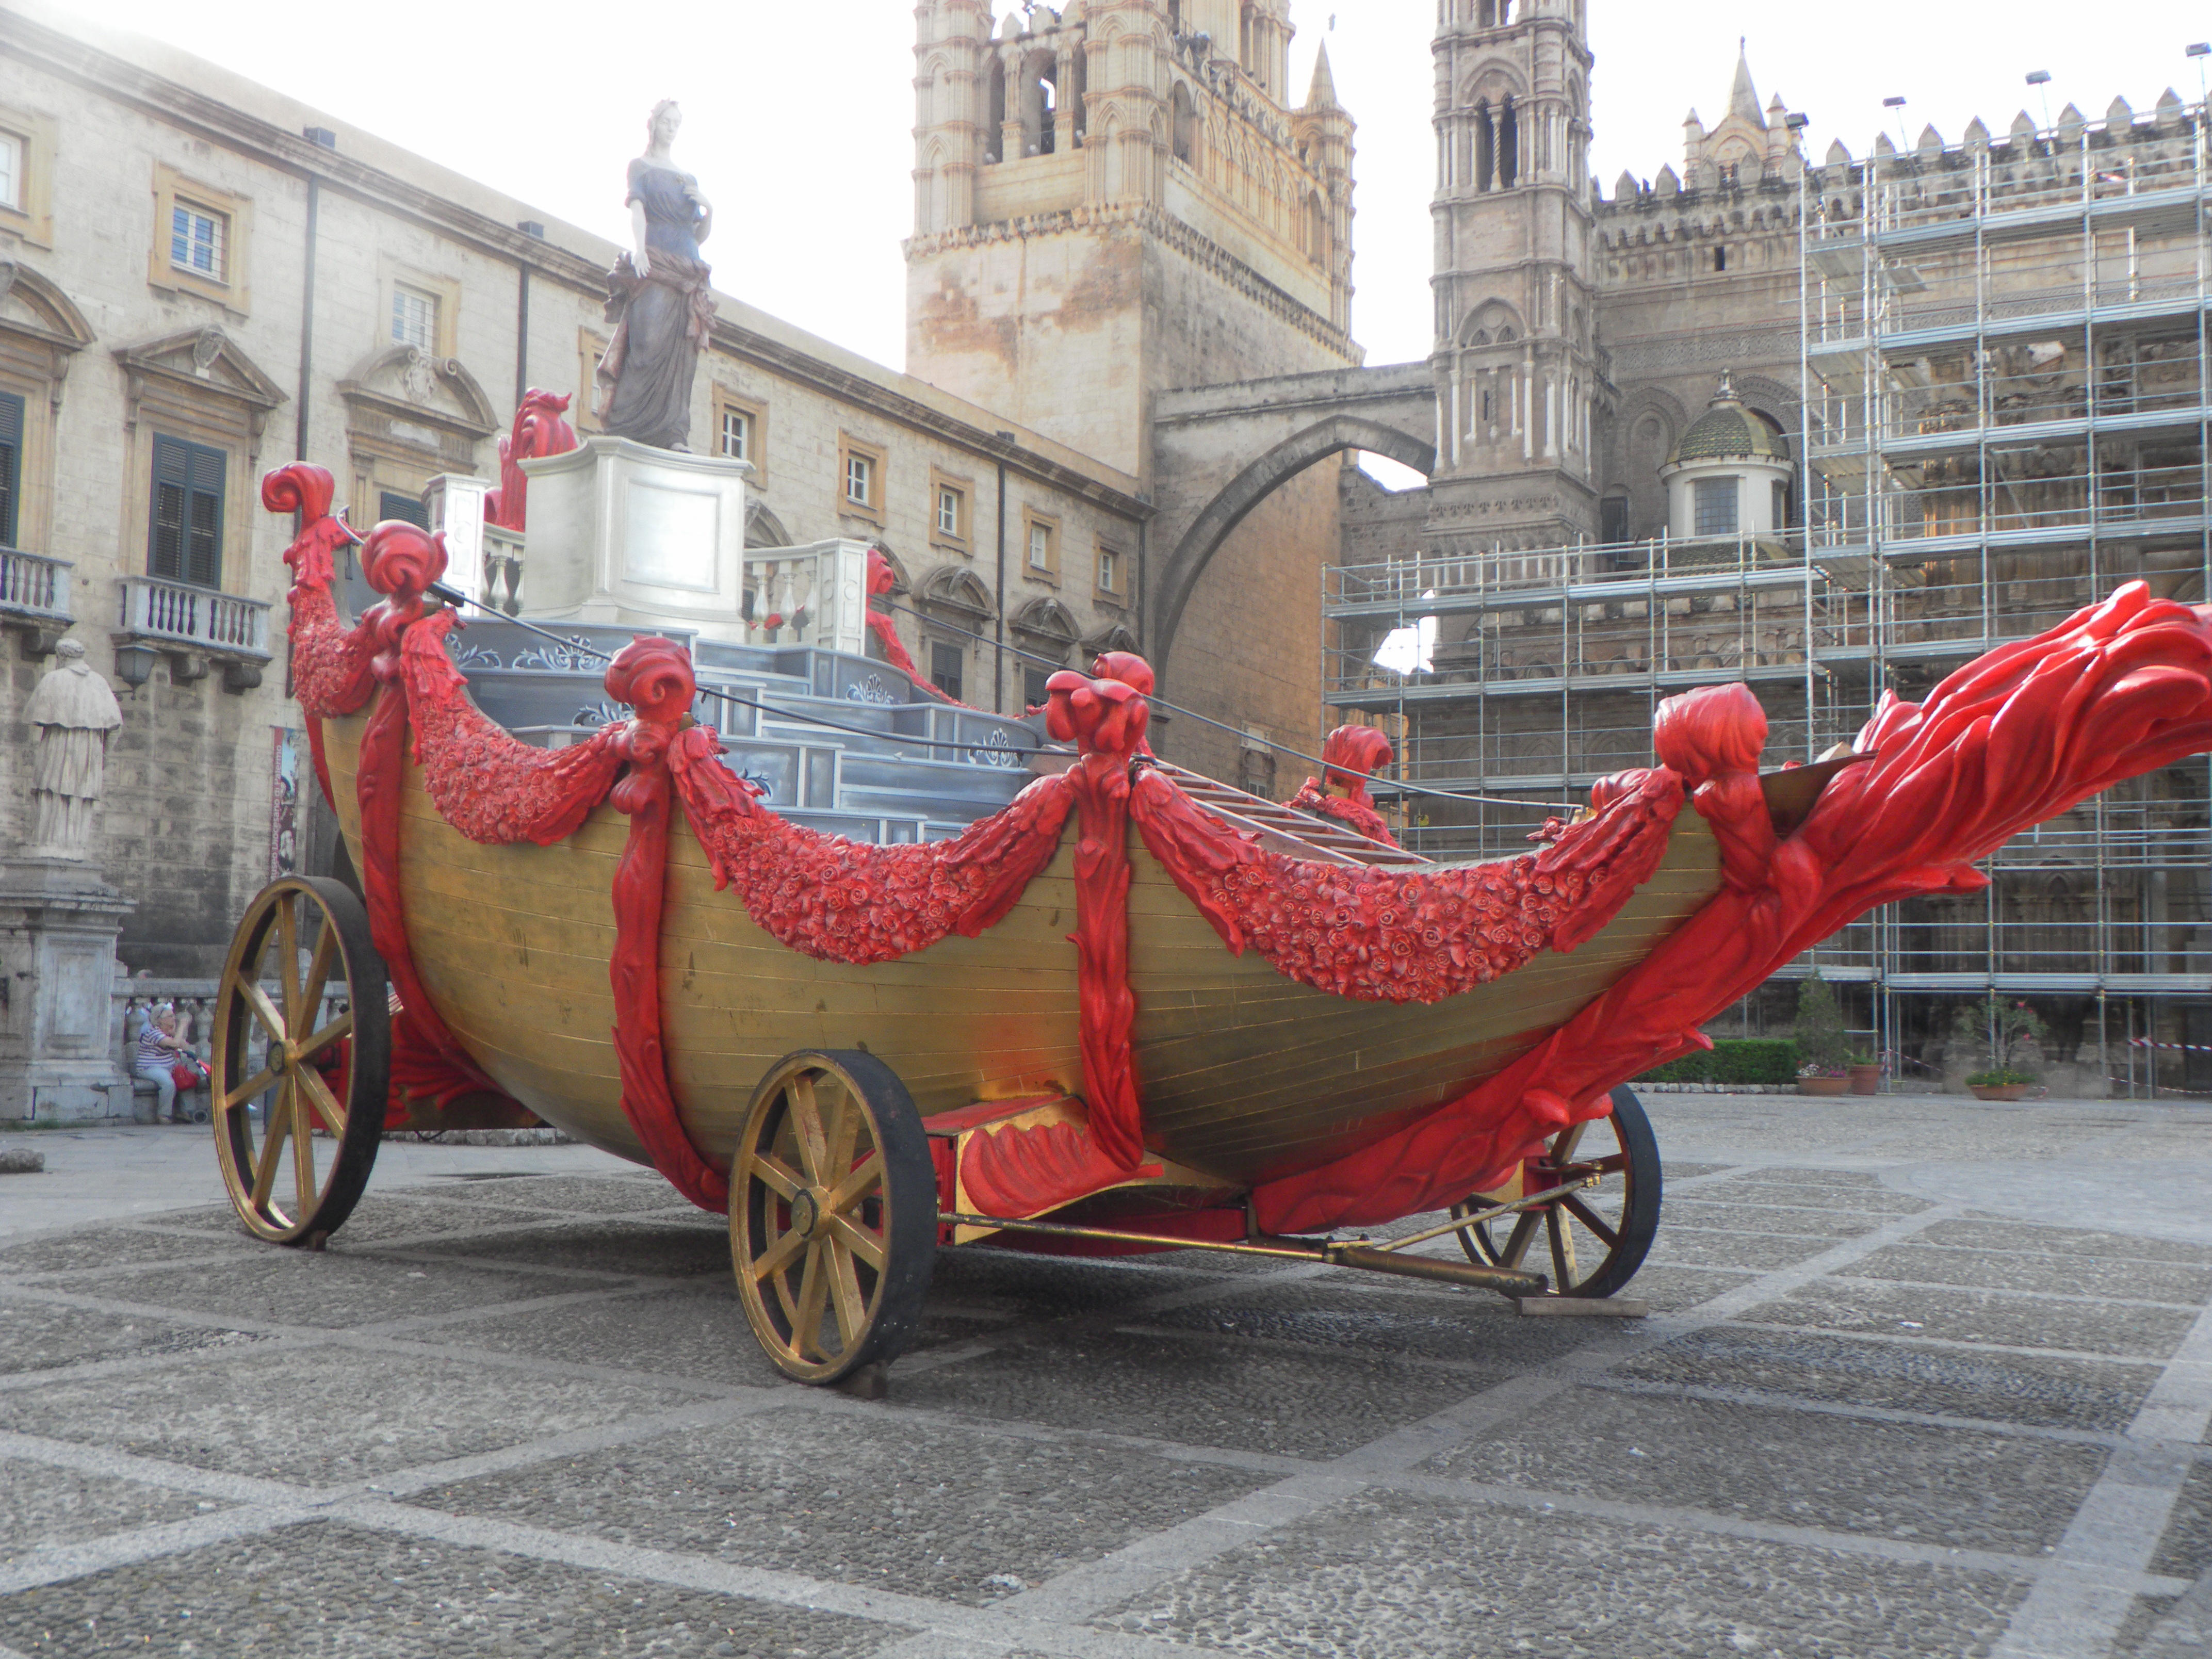
street, vehicle, carriage, kamienica, sicily, palermo